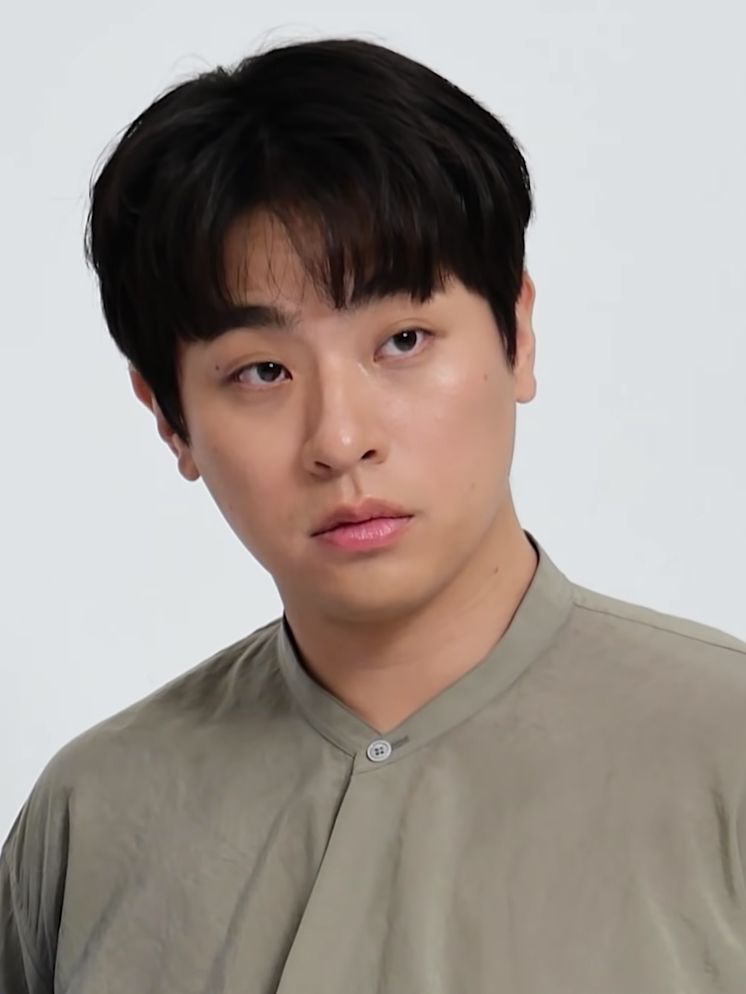
พัก จ็อง-มิน

| name = พัก จ็อง-มิน
| image = 20210915—Park Jeong-min 박정민, costumed photo shoot, Marie Claire Korea screenshot (00m13s) (cropped).jpg
| caption = พักในปี 2021
| birth_place = ชุงจู ประเทศเกาหลีใต้
| education = Korea National University of Arts – Film and Acting
| years_active = 2011–ปัจจุบัน
| agent = SEM Company
| module = Infobox Korean name|child=yes|headercolor=transparent
| rr = Bak Jeong-min
| mr = Pak Chŏng-min
พัก จ็อง-มิน (; เกิด 24 มีนาคม ค.ศ. 1987) เป็นนักแสดงชาวเกาหลีใต้ เขามีชื่อเสียงจากการแสดงในภาพยนตร์เรื่อง "Bleak Night|บลีคไนท์" (2011), "Dongju: The Portrait of a Poet|ทงจู: เดอะพอร์เทรตออฟอะโพเอต" (2015), "Keys to the Heart|คียส์ทูเดอะฮาร์ท" (2018) และ "Deliver Us from Evil (2020 film)|เดลิเวอร์อัสฟรอมอีวิล" (2020) เขายังเป็นนักเขียนหนังสือขายดีเรื่อง "A Useful Person"
== การศึกษา ==
ในปี พ.ศ. 2548 พักลงทะเบียนเรียนที่วิทยาลัยศิลปศาสตร์ มหาวิทยาลัยเกาหลีอันทรงเกียรติ แต่ต่อมาก็ลาออกด้วยความตั้งใจที่จะเป็นผู้สร้างภาพยนตร์ จากนั้นเขาก็เรียนสาขาด้านการสร้างภาพยนตร์ที่Korea National University of Arts|มหาวิทยาลัยศิลปะแห่งชาติเกาหลี แต่ต่อมาก็เปลี่ยนวิชาเอกเป็นการแสดงหลังจากที่ปลดจากทหารประจำการและจบการศึกษา
== อ้างอิง ==
==แหล่งข้อมูลอื่น==
หมวดหมู่:นักแสดงชายชาวเกาหลีใต้
หมวดหมู่:บุคคลที่เกิดในปี พ.ศ. 2530
หมวดหมู่:ผู้ได้รับรางวัลบลูดรากอนฟิล์ม สาขานักแสดงชายหน้าใหม่ยอดเยี่ยม